About a Girl (2014 film)

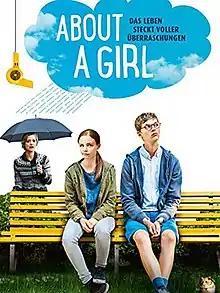
Film poster

Charleen is a 15 years old and obsessed with death. She exclusively listens to music by dead artists, collects photographs of roadkill animals and has an internship by the coroner. As an rebellious idea she decides to kill herself and puts the hairdryer in her bathtub. Her suicide attempt fails because her best friend Isa calls. Charleen awakes in the hospital and is suddenly the center of attention, after she just wanted her peace. Her mother Sabine, her estranged father Jeff, her mothers new boyfriend Volker, her grandmother Emmi and her friend Isa: They all ask her worried questions. On top of that Charlenn has to undergo to therapy with the odd psychologist Dr. Frei and her family gets questioned by a woman from the youth welfare office.